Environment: real
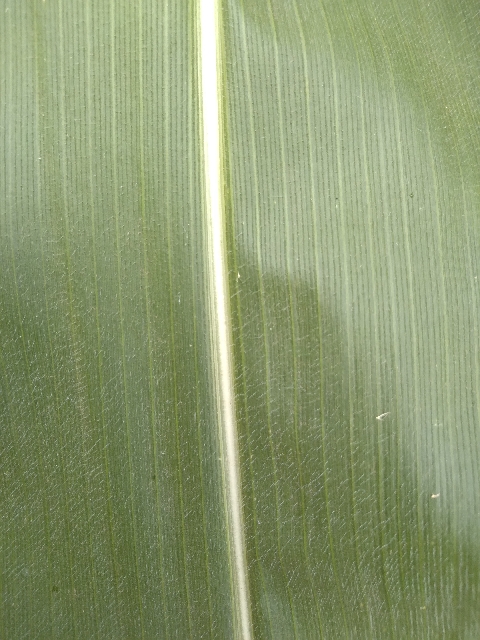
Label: healthy